List of Indigenous people of the Americas

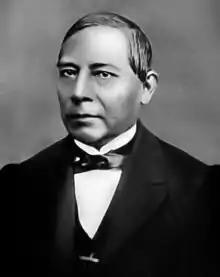
Benito Juárez, Zapotec, President of Mexico

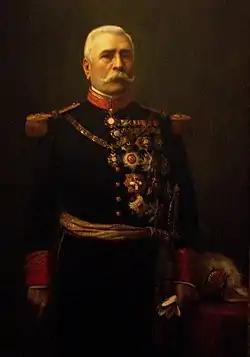
Porfirio Díaz, Mexican Army General, President of Mexico

"This issue is complicated because a great majority of Mexicans are mestizos and therefore being part Native is not unusual as in Canada or the US. The list only include Indigenous proper and mestizos with an Indigenous parent. This list also includes a few Pre-Columbian figures considered remarkable in the history and culture of Mexico."